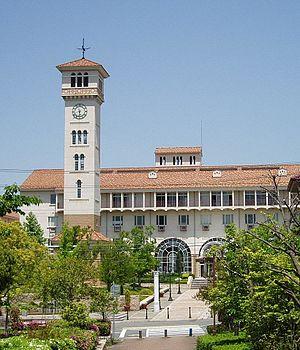
L'université municipale d'infirmières de Kobe est une université publique japonaise située dans la ville de Kobe, préfecture de Hyōgo au Japon. L'établissement prédécesseur de l'école est fondé en 1959 et reçoit son agrément en tant qu'université en 1996.